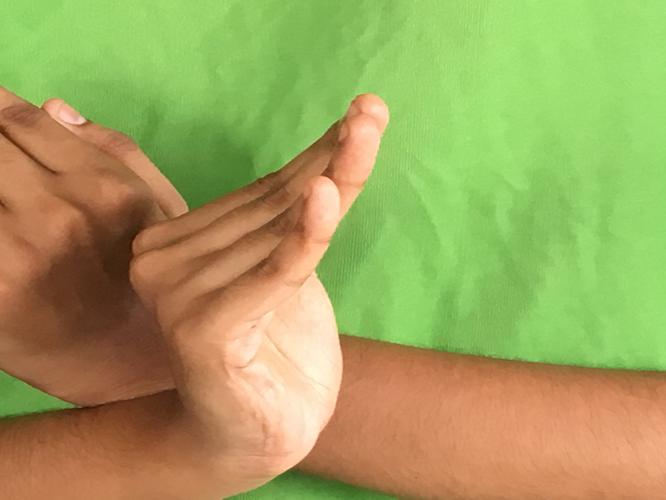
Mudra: Nagabandha
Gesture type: double_hand